Workbench (woodworking)

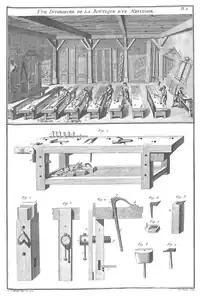
Original Roubo workbench plans, 1769

A woodworking vise holds work in its jaws, or compressed against a bench dog or holdfast. Holes to receive these stops or clamps are typically drilled in line with a vise in 3-4" intervals, with others added to the benchtop to serve various purposes.